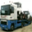
Label: truck